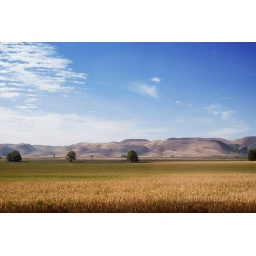
A field of corn lies at the base of rolling hills in rural Hawke's Bay, New Zealand